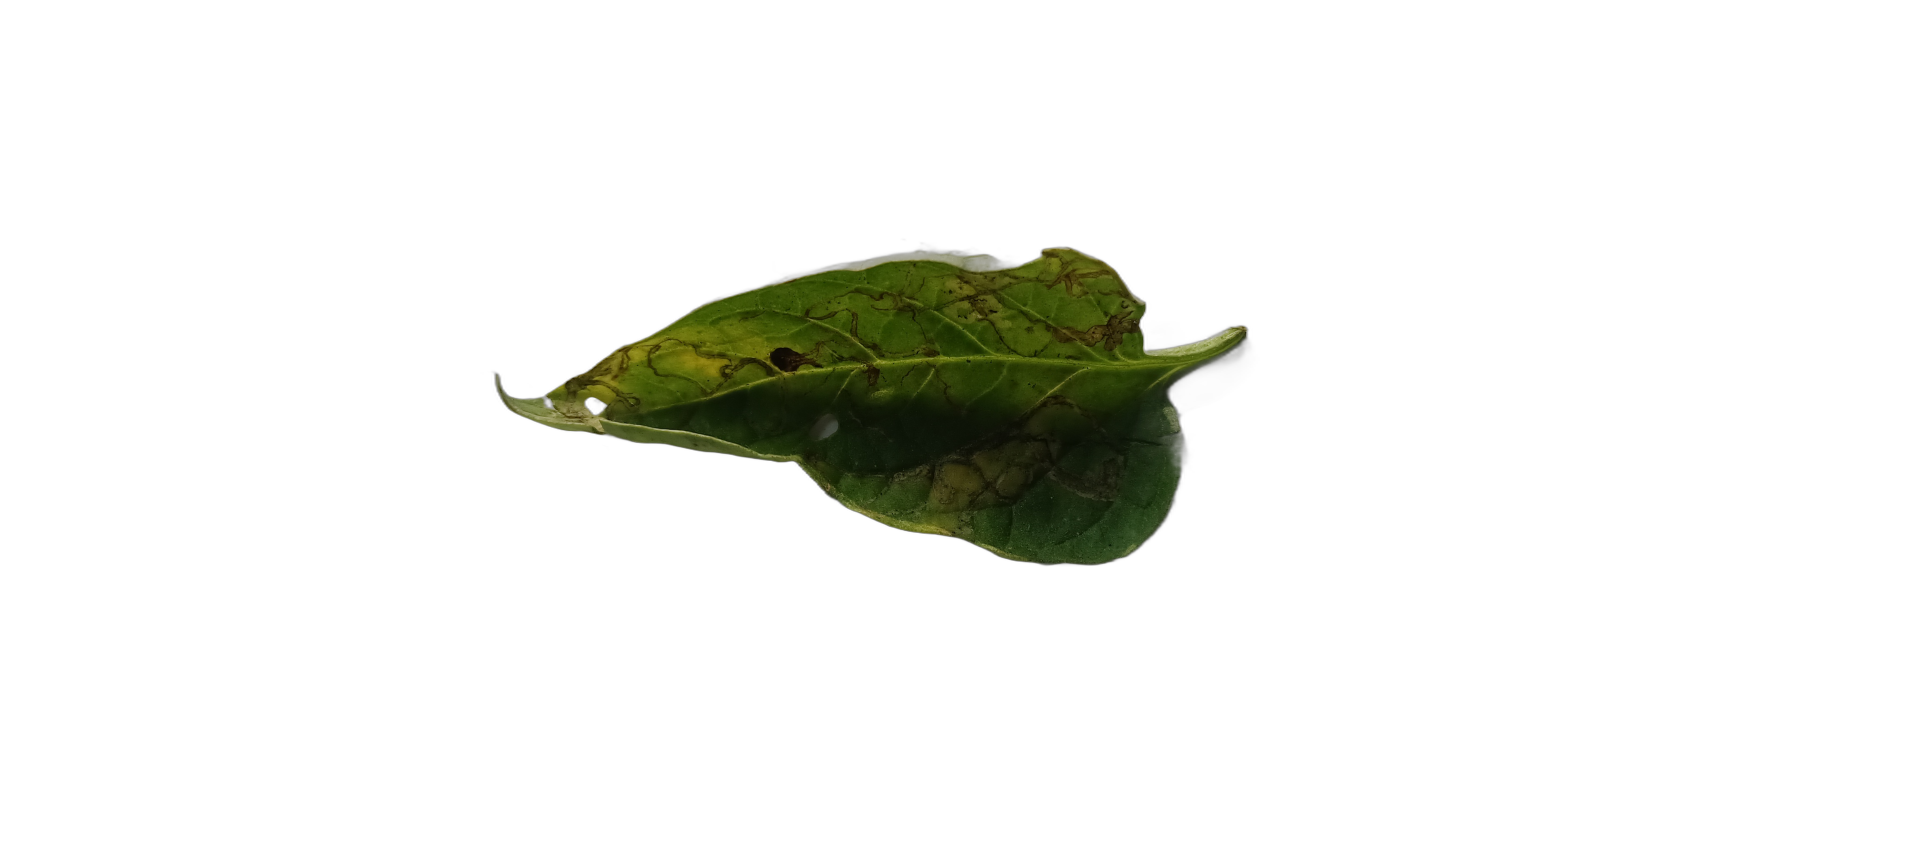
Crop: Tomato
Label: Spot